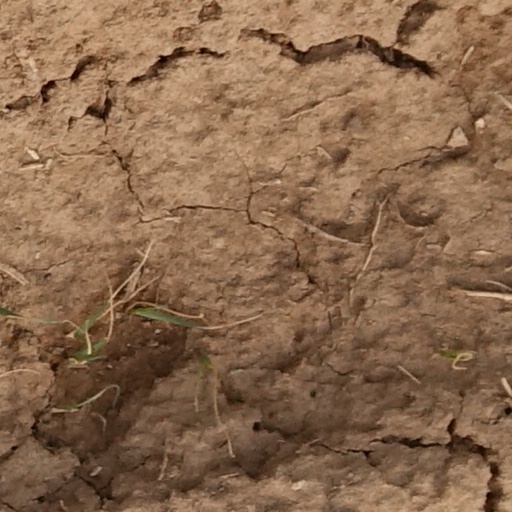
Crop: wheat